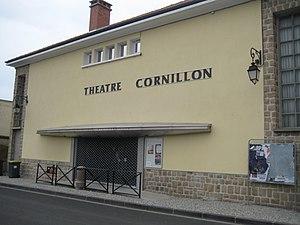
Théatre Cornillon, Gerzat
Gerzat est une commune française située dans le département du Puy-de-Dôme, en région Auvergne-Rhône-Alpes. Elle fait partie de l'aire urbaine de Clermont-Ferrand.